Synnex

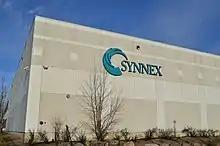
Synnex in Canada

Synnex was an American multinational corporation that provided information technology (IT) services to businesses. It merged with competitor Tech Data to form TD Synnex. It was founded in 1980 by Robert T. Huang and based in Fremont, California. As an information technology supply chain services company, it offered services to original equipment manufacturers, software publishers and reseller customers.